Supergold

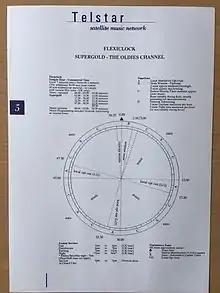
TSMN Flexiclock Supergold

Supergold broadcast its experimental service successfully for approx 6 months signing up several European affiliates including stations in Spain, the Channel Islands (UK)/France Contact 94 - Gibraltar (GBC) and Vienna in Austria (Blue Danube Radio). However it became clear to Kentsley and to the TSMN management that they would not be able to reach the critical mass of radio affiliates required to make the station commercially viable after this initial trial period. Kentsley discussed the position with another St Albans UK resident Peter Burton then Chairman of the local radio group Chiltern Radio and the SuperGold format moved homes from the TSMN to the [Chiltern Radio group. Tony Gilliam went on to work for the Chiltern Radio Group and the New Supergold format. Kentsley later tendered without success for the St Albans Local radio franchise (StAR FM = St Albans Radio) along with Verulam radio and Chiltern Radio.Tony Gillham was again the proposed programme director for StAR FM. Tony Gillham is now with the radio stations Black Cat Radio and 45 Radio. The St Albans radio franchise was finally awarded by the Radio Authority to the largest commercial radio operator in the area Chiltern Radio.